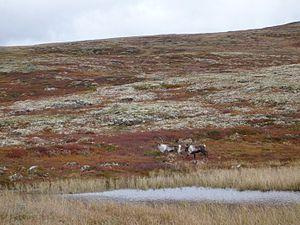
Le Parc national de Forollhogna est un parc national créé en 2001 en Norvège, à cheval sur les comtés de Trøndelag et d'Innlandet.